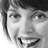
Emotion: happy